Guayas Province

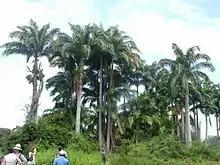
Palms on the Santay Island.

Guayas is a coastal province in Ecuador. It is bordered to the west by Manabí, Santa Elena, and the Pacific Ocean (as the Gulf of Guayaquil); to the east by Los Ríos, Bolívar, Chimborazo, Cañar, and Azuay; to the north by Los Ríos and Bolívar; and to the south by El Oro and the Pacific Ocean.